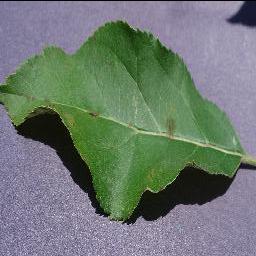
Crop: apple
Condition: scab